Australian cuisine

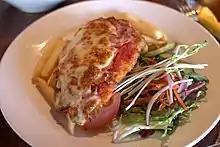
Chicken parmigiana, colloquially known as a chicken "parmi" or "parma", is a popular pub food

Chicken is the most commonly consumed of all meats or poultry by weight, with approximately 47 kilograms of chicken consumed by the average Australian per year.